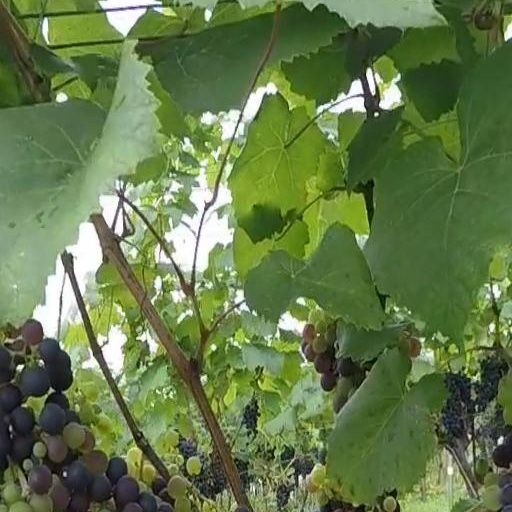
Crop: grape